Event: Nepal Earthquake
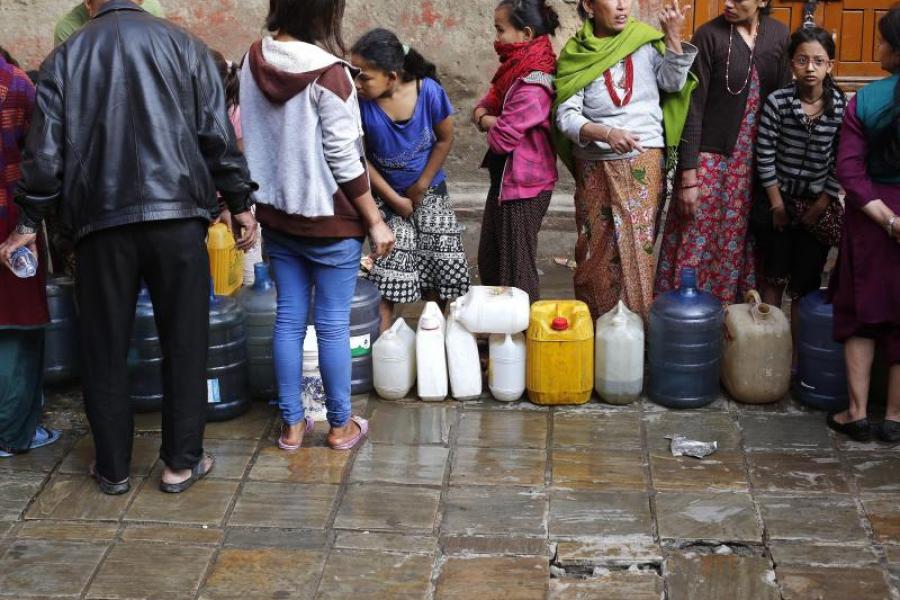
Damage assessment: no_damage